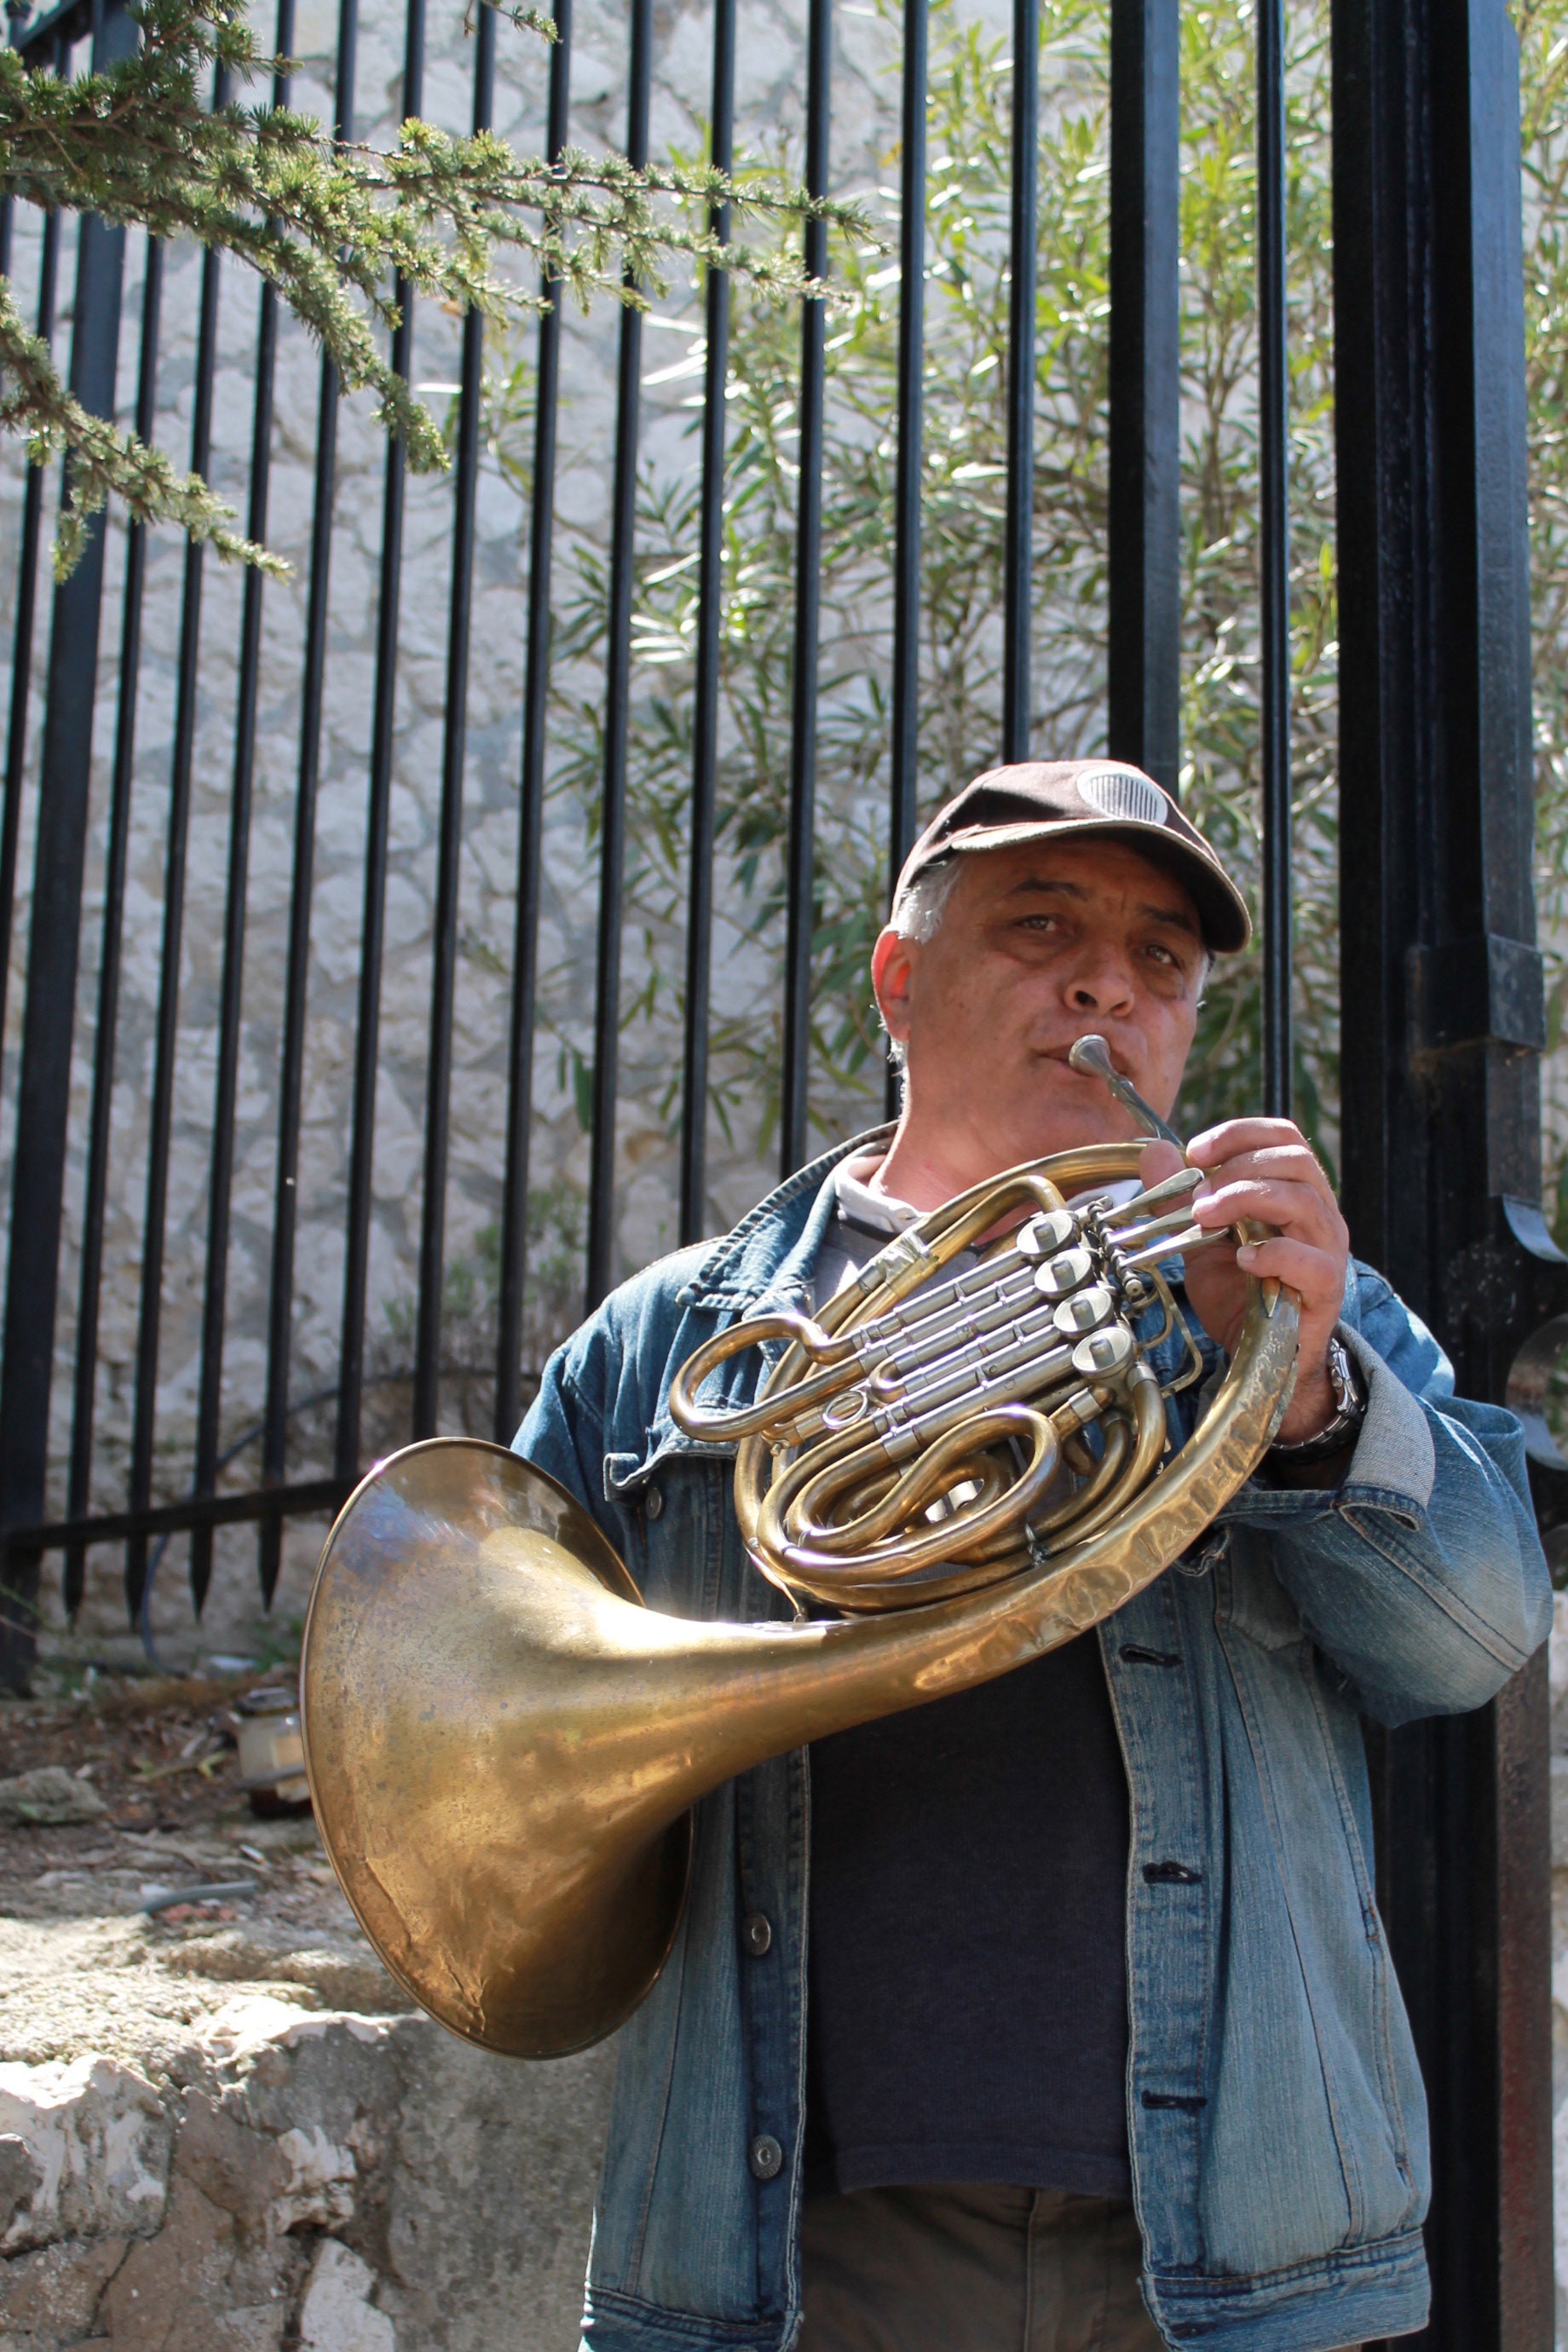
horn, musical instrument, tuba, brass instrument, sousaphone